Pereire brothers

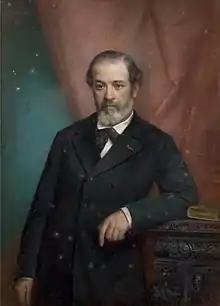
Eugène Pereire by artist Charles Louis Gratia, founder of the Banque Transatlantique

The Pereires were deeply involved in French politics. Emile Pereire was member of Parliament ("député") for the département of Gironde between 1863 and 1869. Isaac was similarly "député" for the Pyrénées-Orientales between 1863 and 1869, and for the Aude in 1869–1870. Isaac's son Eugène was also a "député" in the Tarn during the same period.